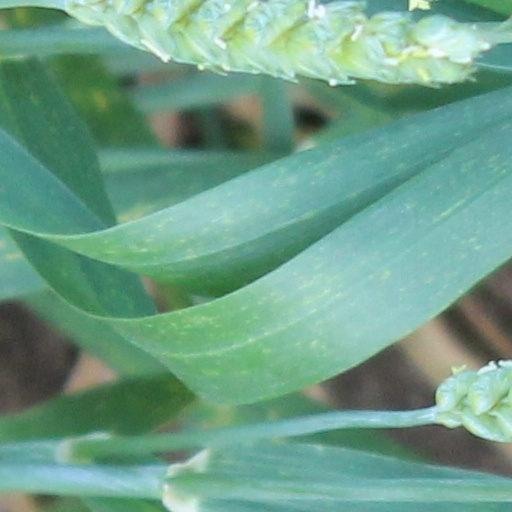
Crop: wheat